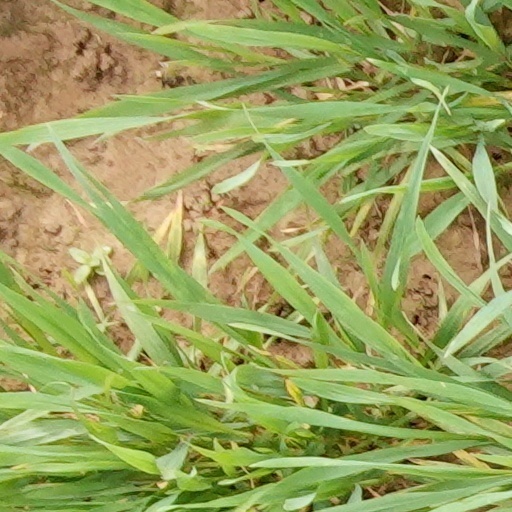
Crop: wheat